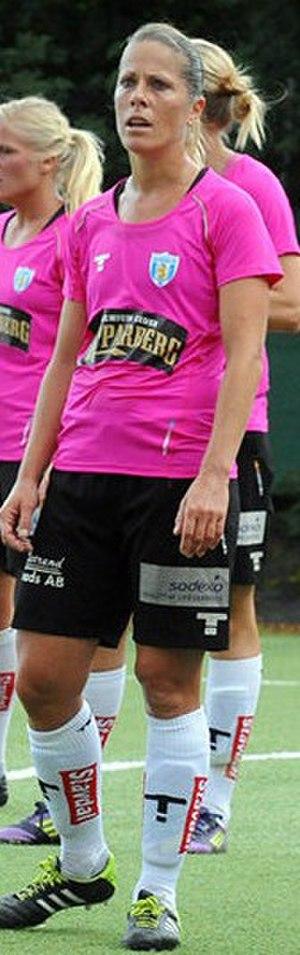
Sabrina Viguier est une de footballeuse internationale française née le 14 janvier 1981 à Rodez. Elle évolue au poste de défenseuse. Elle est désormais entraîneuse adjointe à Rodez. Elle a été sélectionnée 93 fois en équipe de France de football. Elle a remporté trois titres de championne de France sous les couleurs du Toulouse FC, quatre titres de championne de France et deux titres de championne d'Europe avec l'Olympique lyonnais.